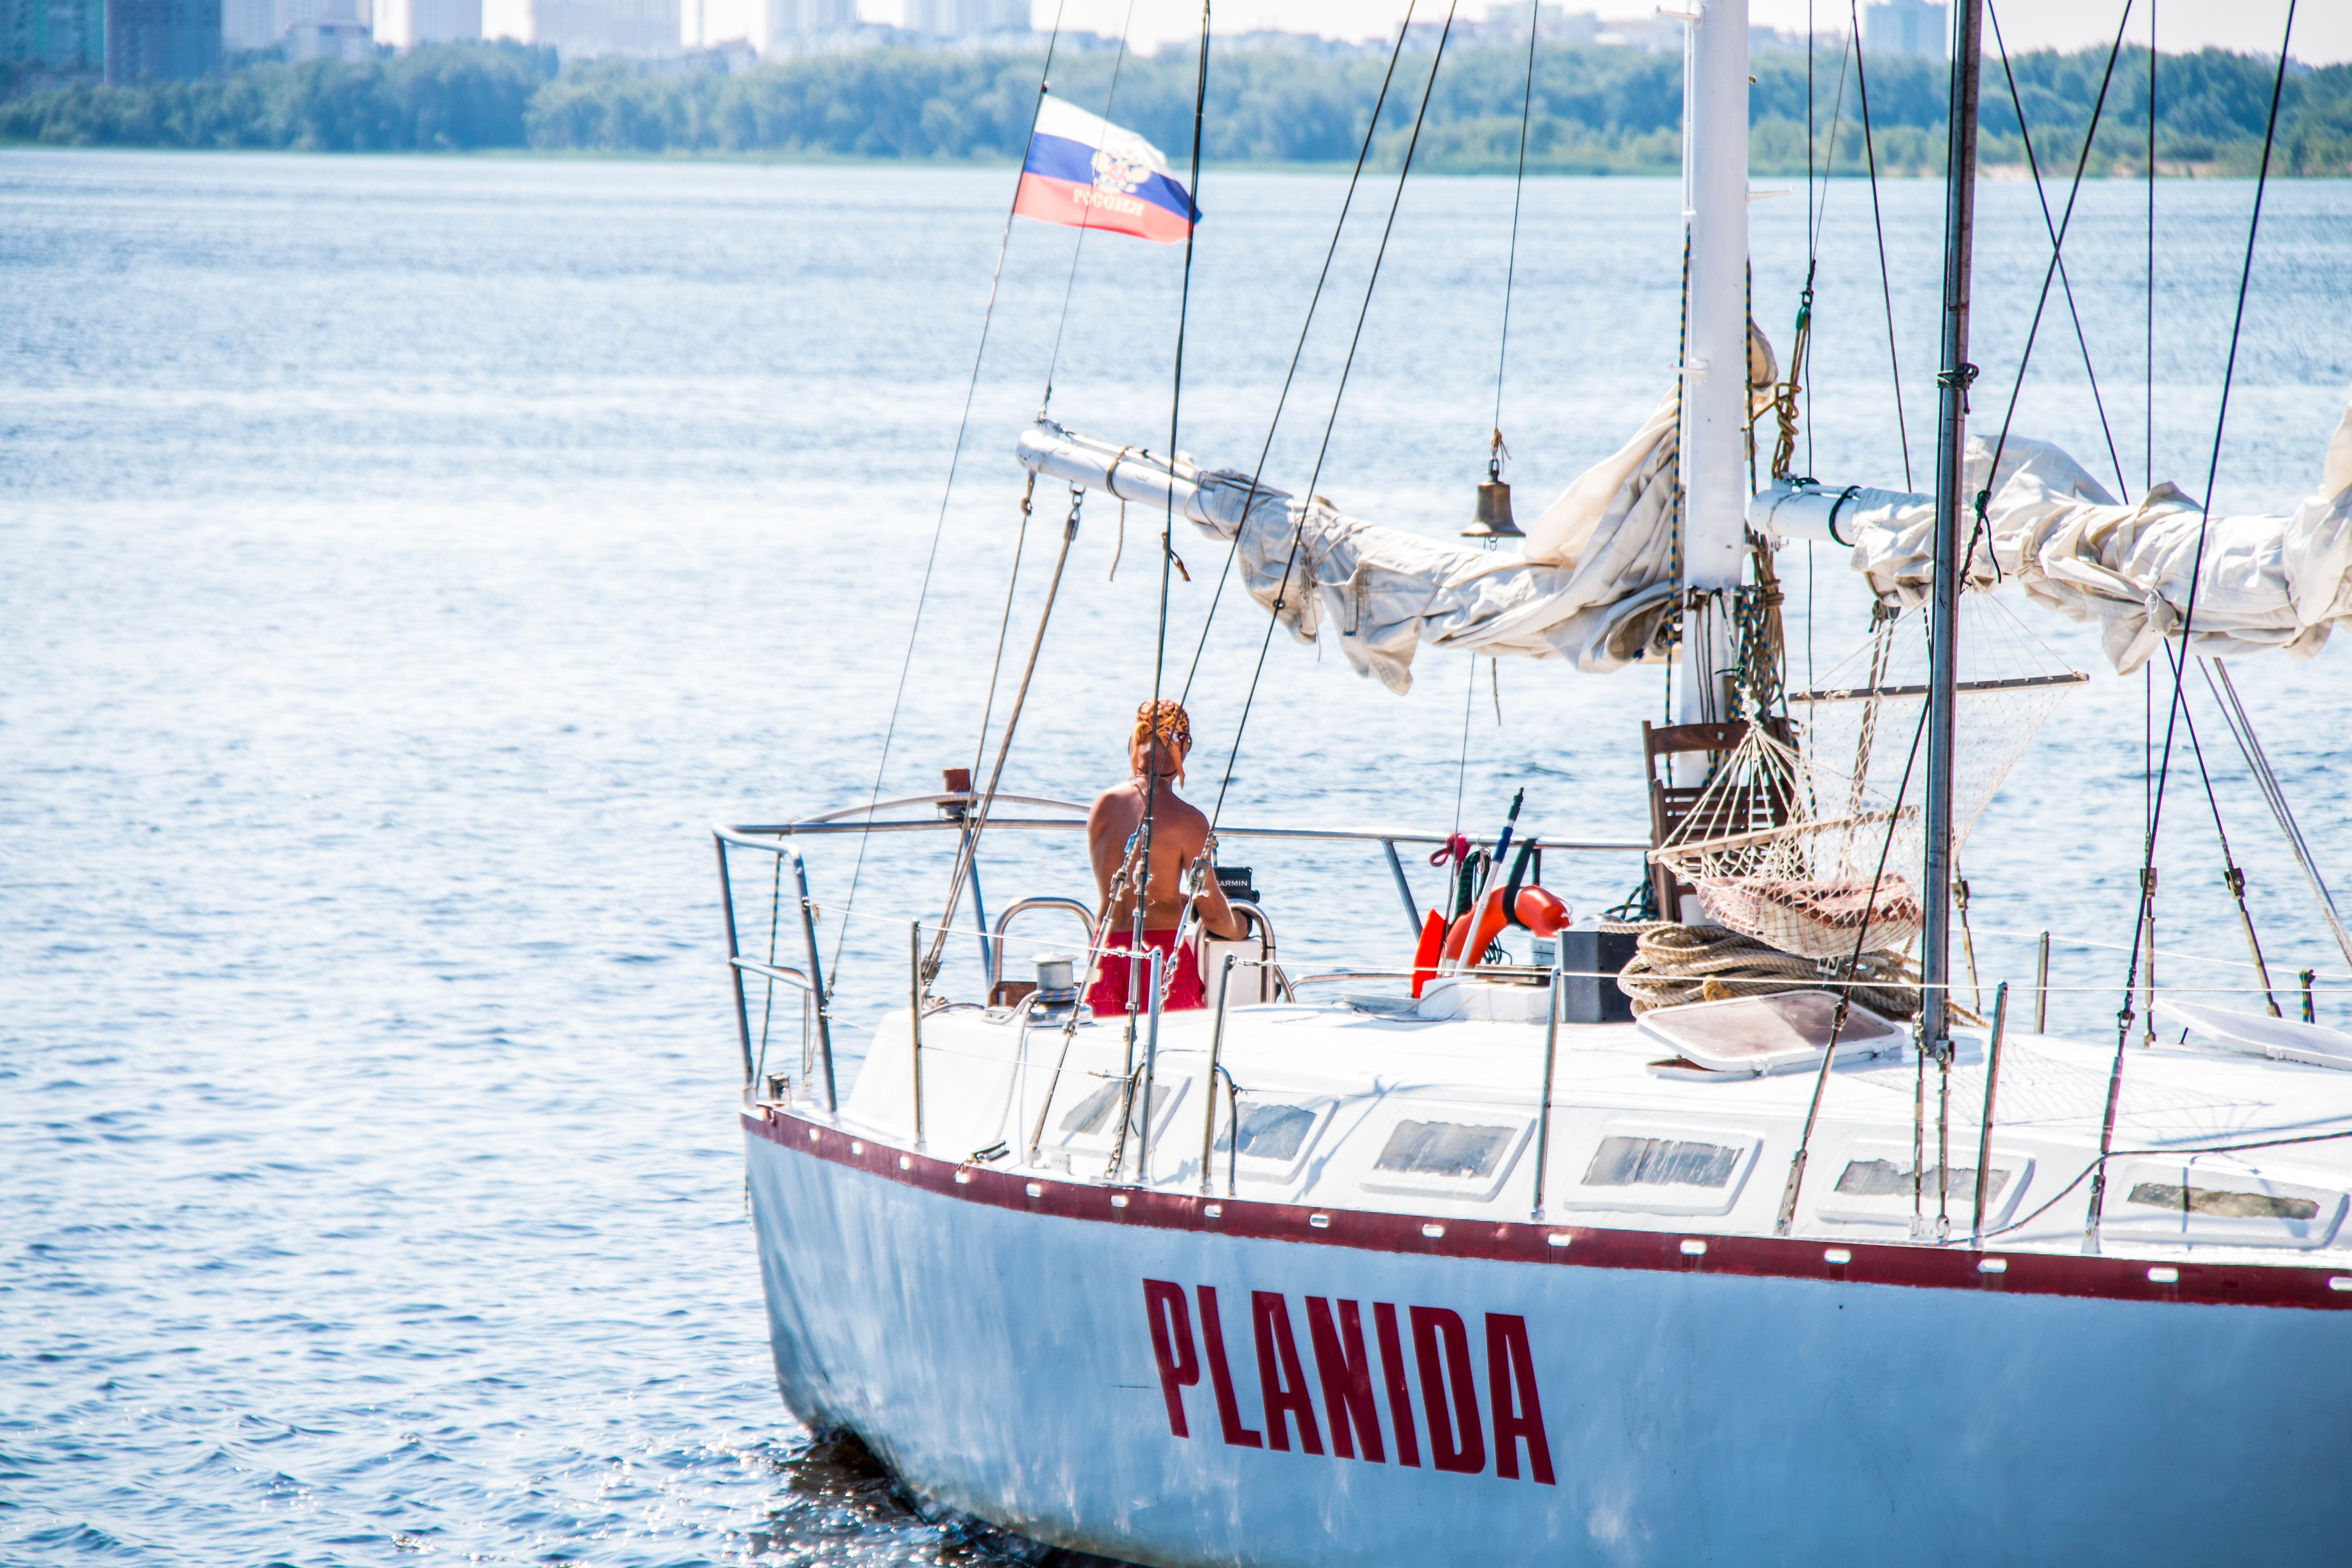
water transportation, boat, vehicle, water, watercraft, sailboat, ship, sailing, sail, boating, tourism, vacation, schooner, mast, channel, sea, ocean, fishing vessel